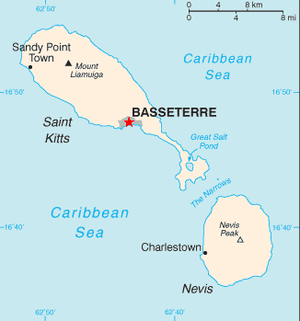
Basseterre
Basseterres beliggenhed på Saint Kitts og Nevis
Basseterre er hovedstaden på Saint Kitts og Nevis i de Små Antiller. Basseterre ligger på sydkysten af øen Saint Kitts og har 13.220 indbyggere. Det betyder at næsten halvdelen af landets befolkning bor i hovedstaden. Byen er landets handelscentrum. Den har nogle raffinaderier for sukker.